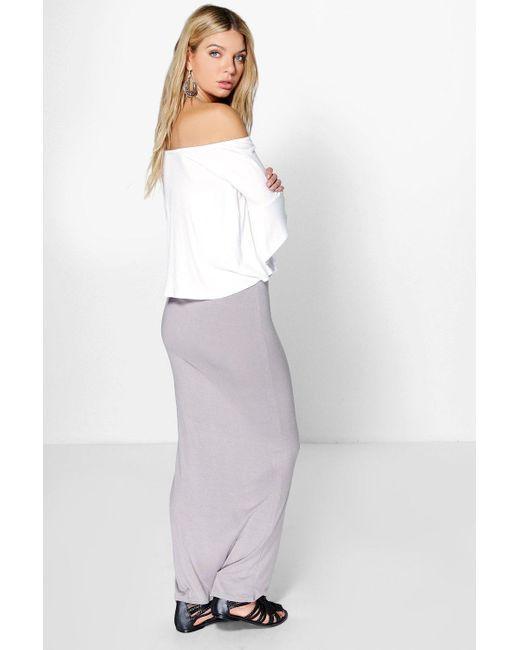
Schulterfreies weißes Top für Damen